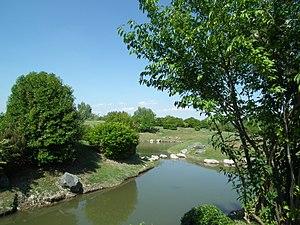
Le marais de Pousseau à Royan
Royan /ʁwa.jɑ̃/ est une commune du Sud-Ouest de la France, située dans le département de la Charente-Maritime. Ses habitants sont appelés les Royannais et les Royannaises.
Le marais de Pousseau est un ensemble de prairies humides s'étendant sur environ 149 hectares sur les communes de Royan et de Médis, en Charente-Maritime.